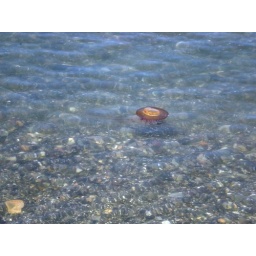
Mukilteo Beach. A jelly fish in the water